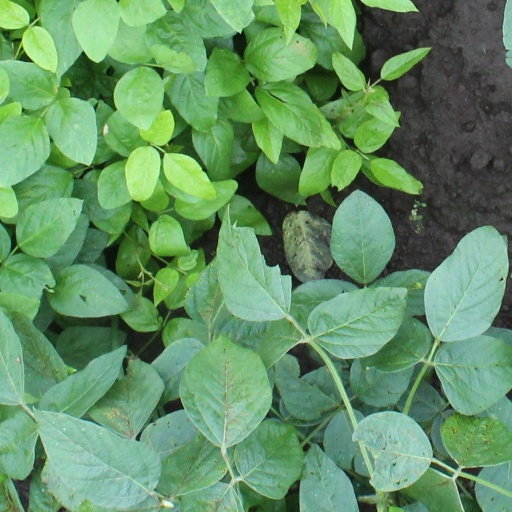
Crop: soybean